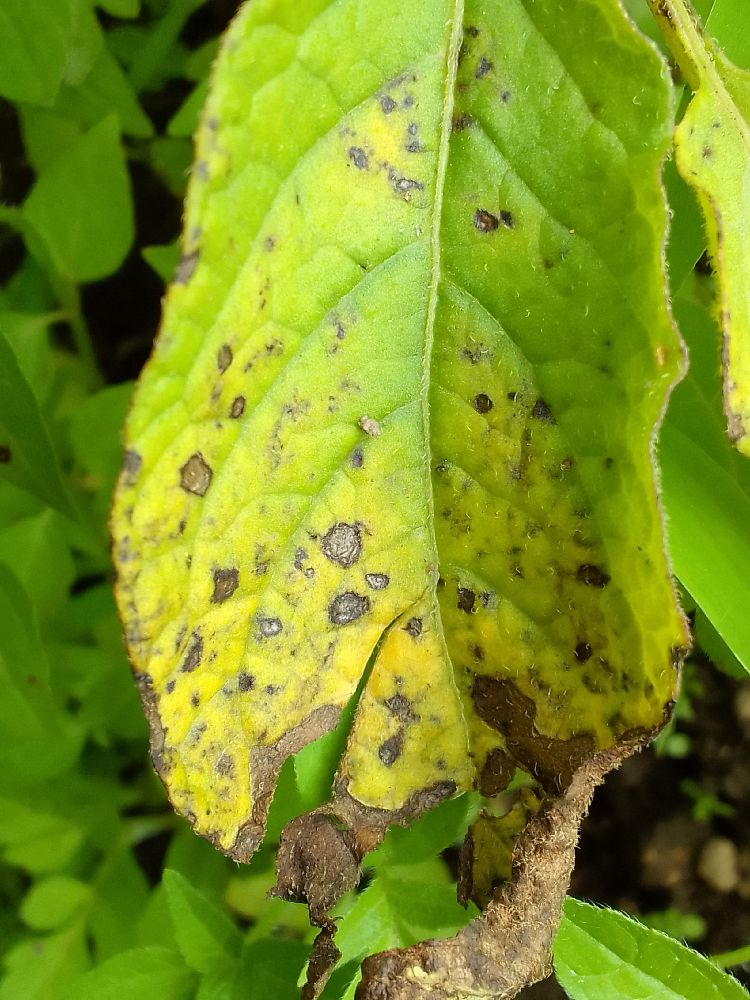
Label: Early blight